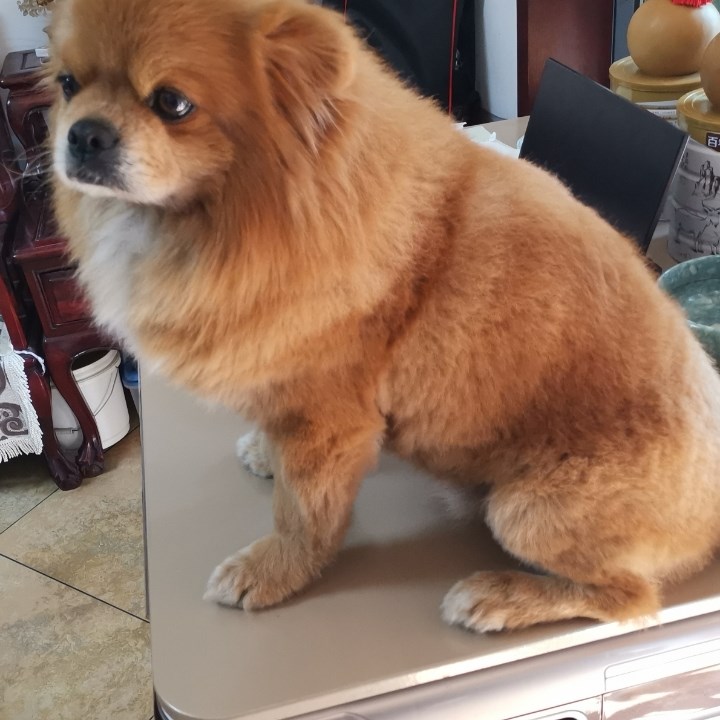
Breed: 1936-n000005-Pomeranian